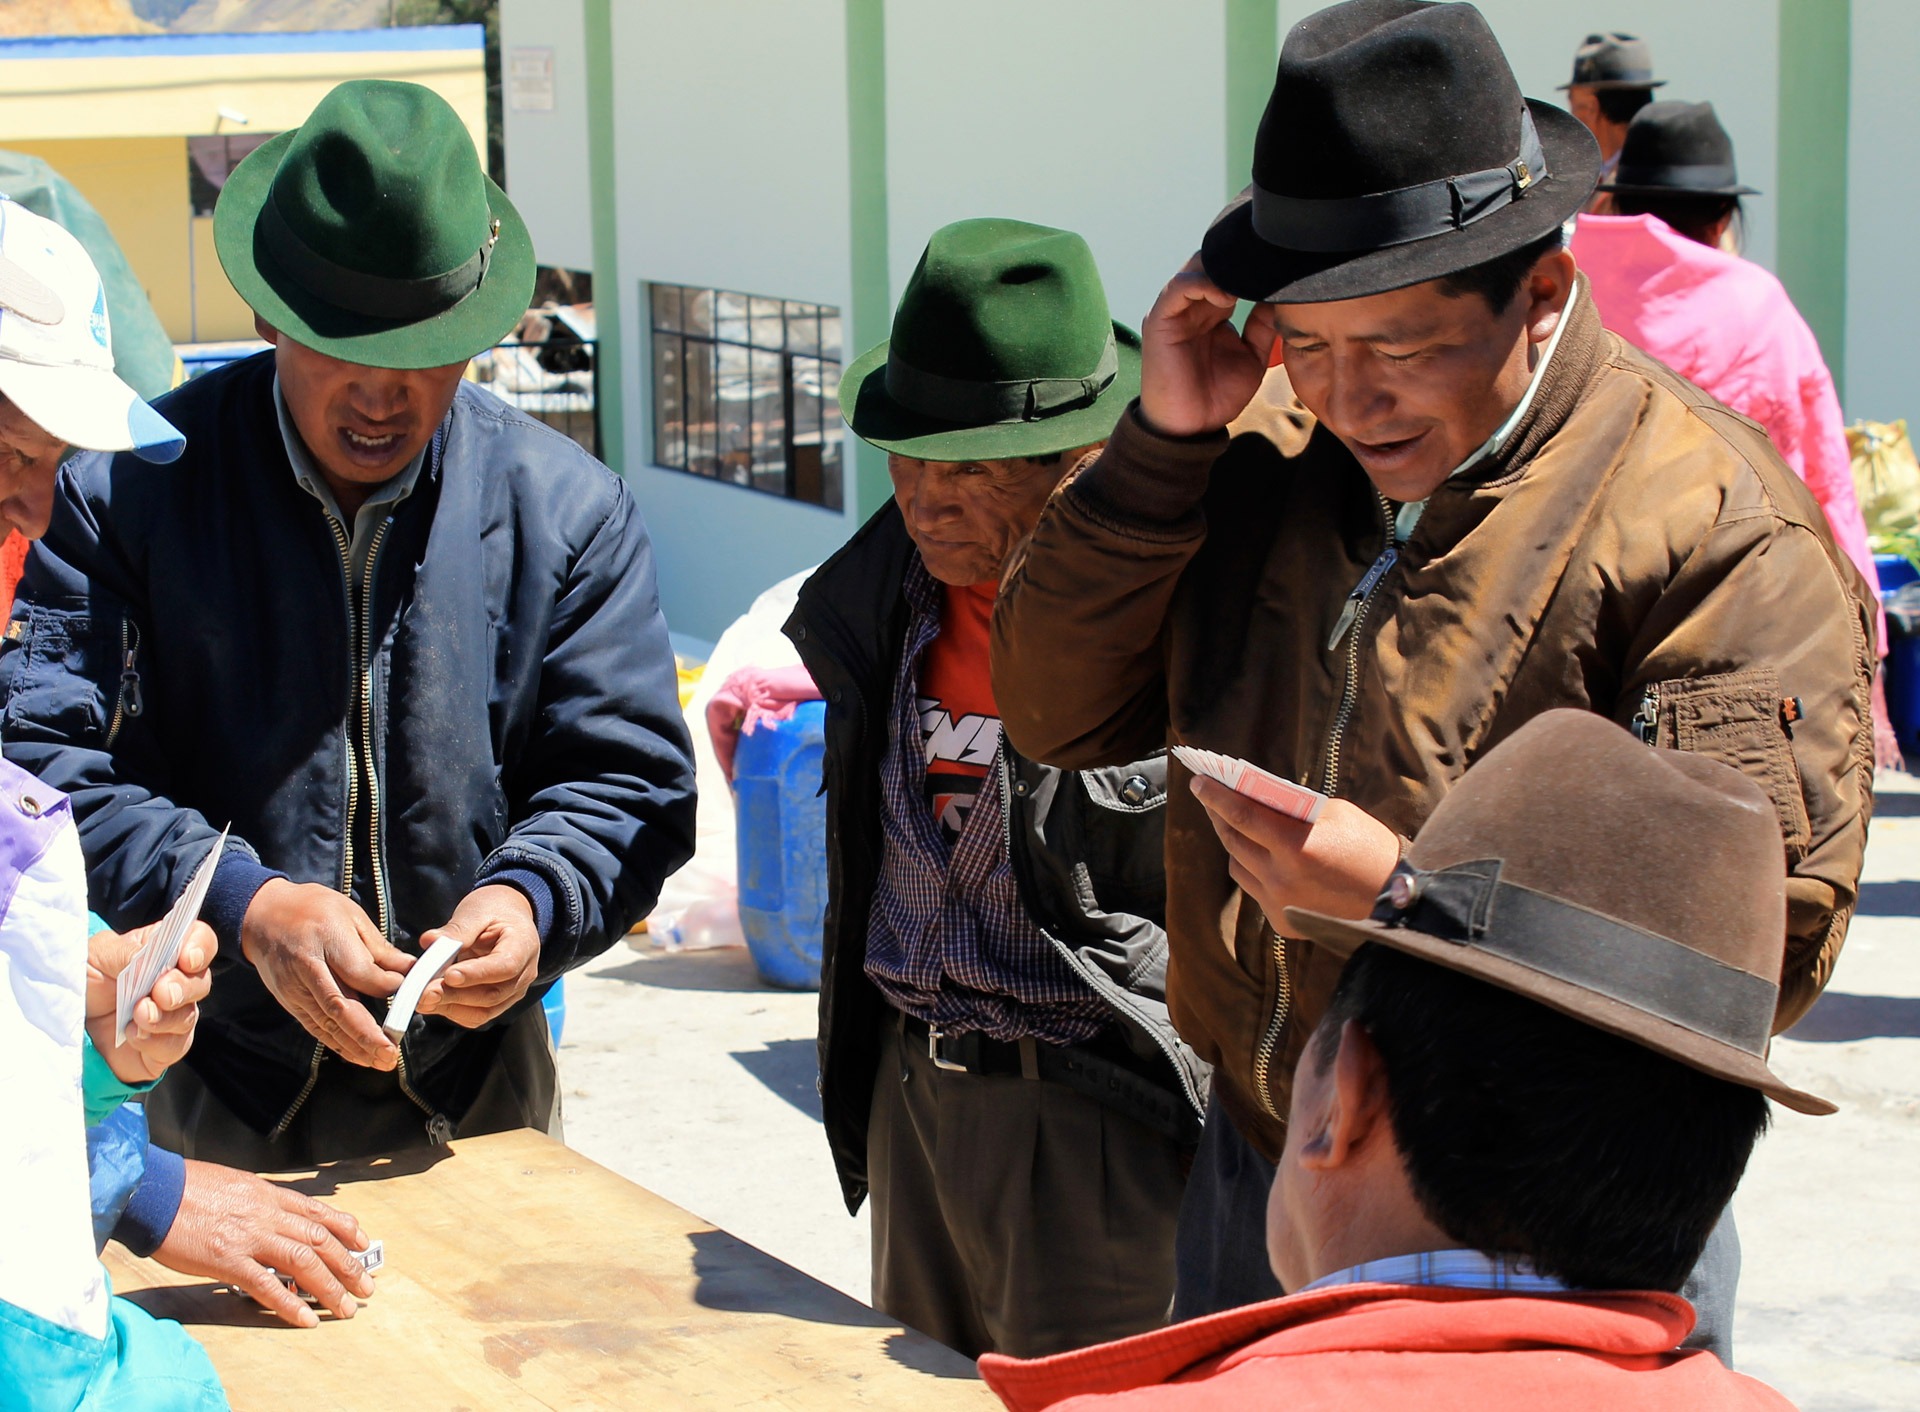
people, recreation, hat, market, playing, headgear, cards, fun, cowboy, event, gambling, ecuador, fashion accessory, zumbahua